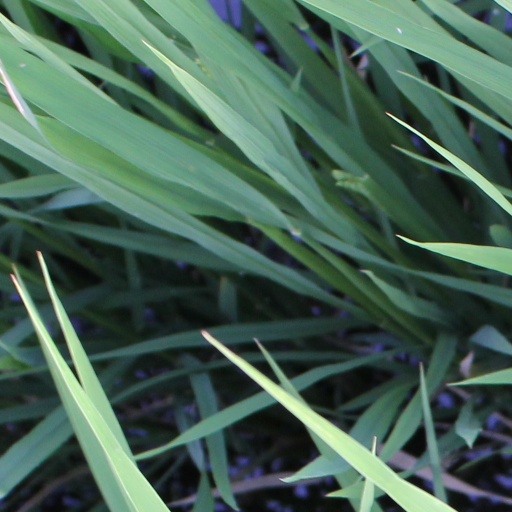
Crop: rice